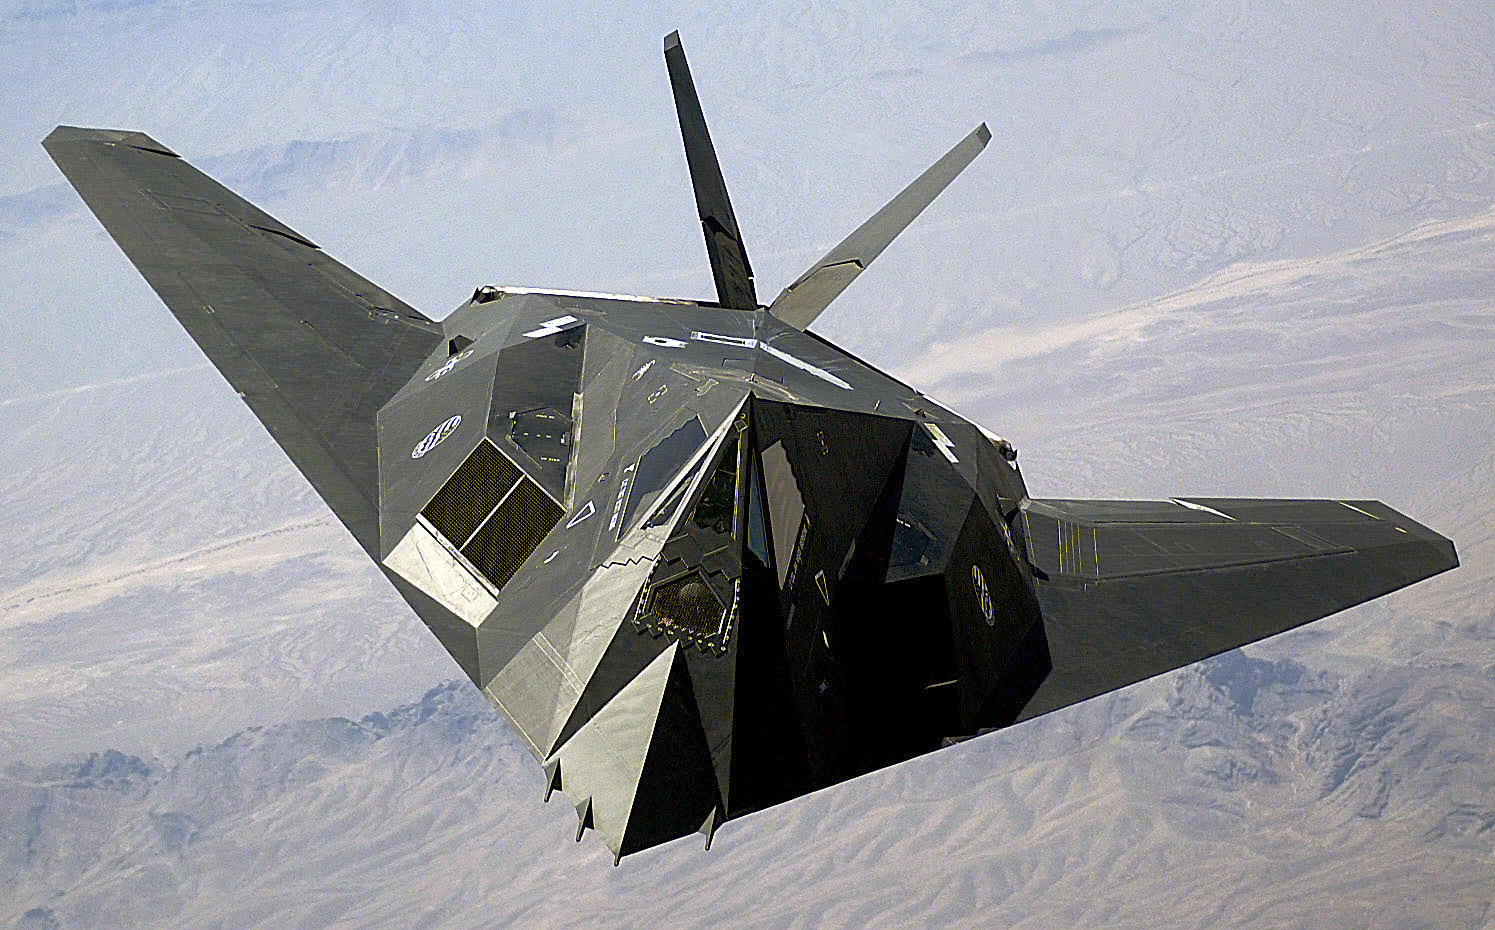
Vehicle type: Planes